New York State Route 11B

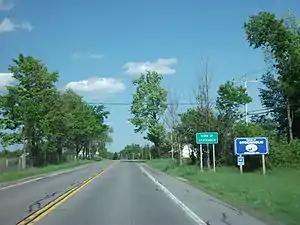
NY 11B entering the town of Stockholm

NY 11B begins at an intersection with US 11 (Lawrence Street) in the village of Potsdam just north of the junction with NY 56. NY 11B proceeds eastward on Elm Street past a local church and the Clarkson University ROTC as a two-lane residential village street. After passing a distance north of SUNY Potsdam, NY 11B leaves the village for the town of Potsdam, maintaining its Elm Street moniker until Hatch Road and Potsdam Municipal/Damon Field, a local airport. For a distance through Potsdam, NY 11B remains residential, crossing into the town of Stockholm. After the crossing, NY 11B becomes more rural, crossing over a creek and into the hamlet of Southville. Southville consists of a few homes and a junction with County Route 47 (CR 47; Parishville–Southville Road). The two routes are concurrent through Southville, before CR 47 turns north on Southville–Holmes Hill Road. After this junction, NY 11B leaves the hamlet of Southville.